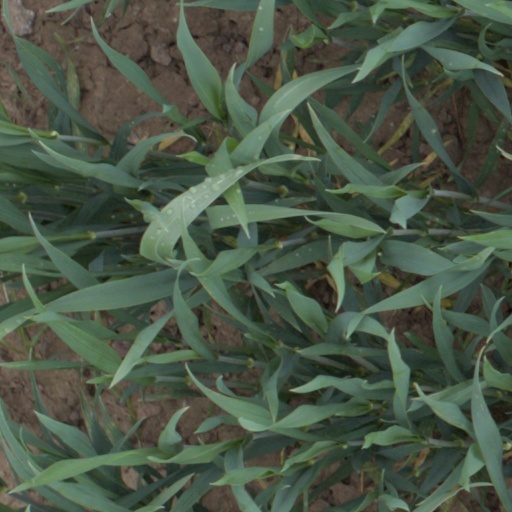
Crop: wheat